Baixada Fluminense

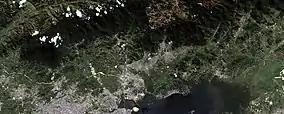
Satellite image of Baixada Fluminense (from Queimados to Guapimirim)

The Baixada Fluminense (literally "Fluminense Lowland") is a region in the state of Rio de Janeiro, in southeastern Brazil. It is located on Guanabara Bay, between Rio de Janeiro to the south and the Serra dos Órgãos range of hills to the north.